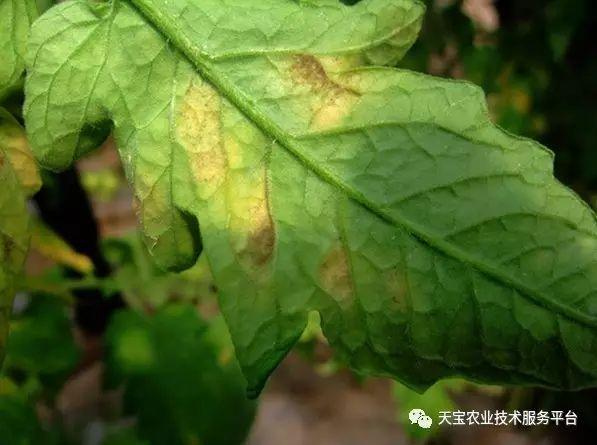
Plant: Tomato
Disease: tomato leaf mold